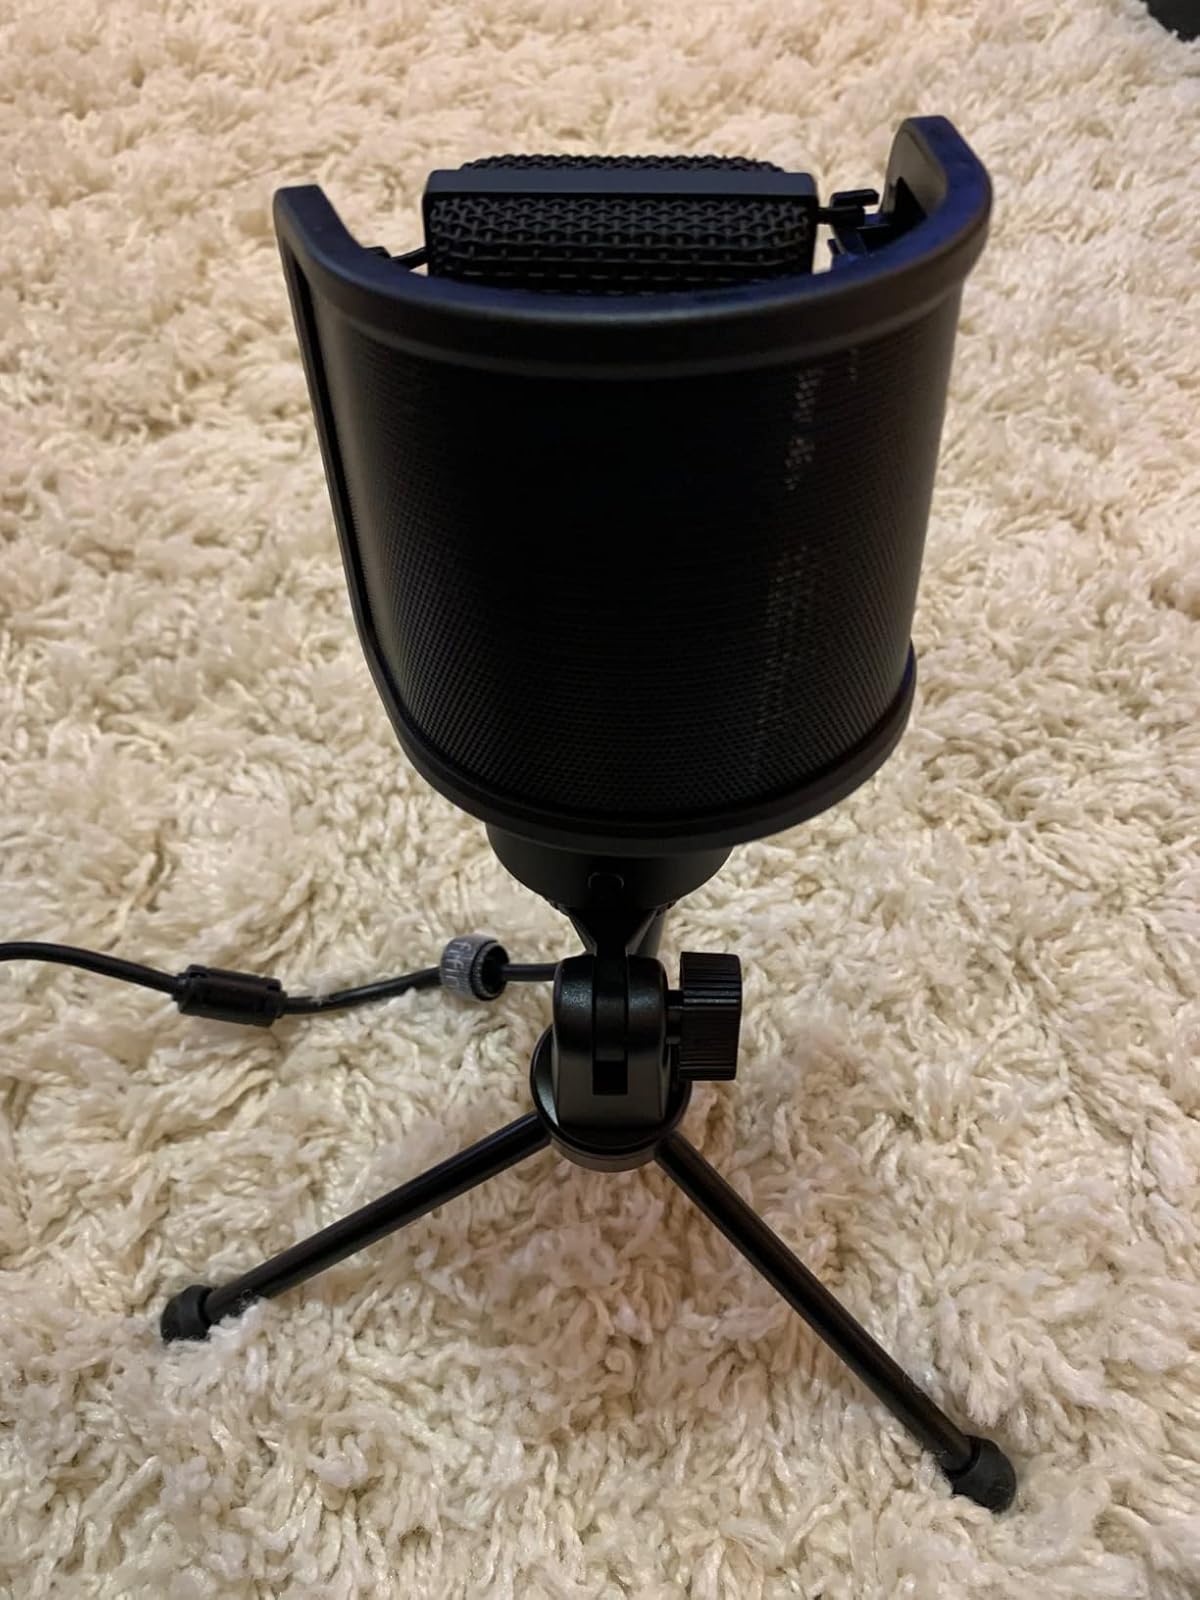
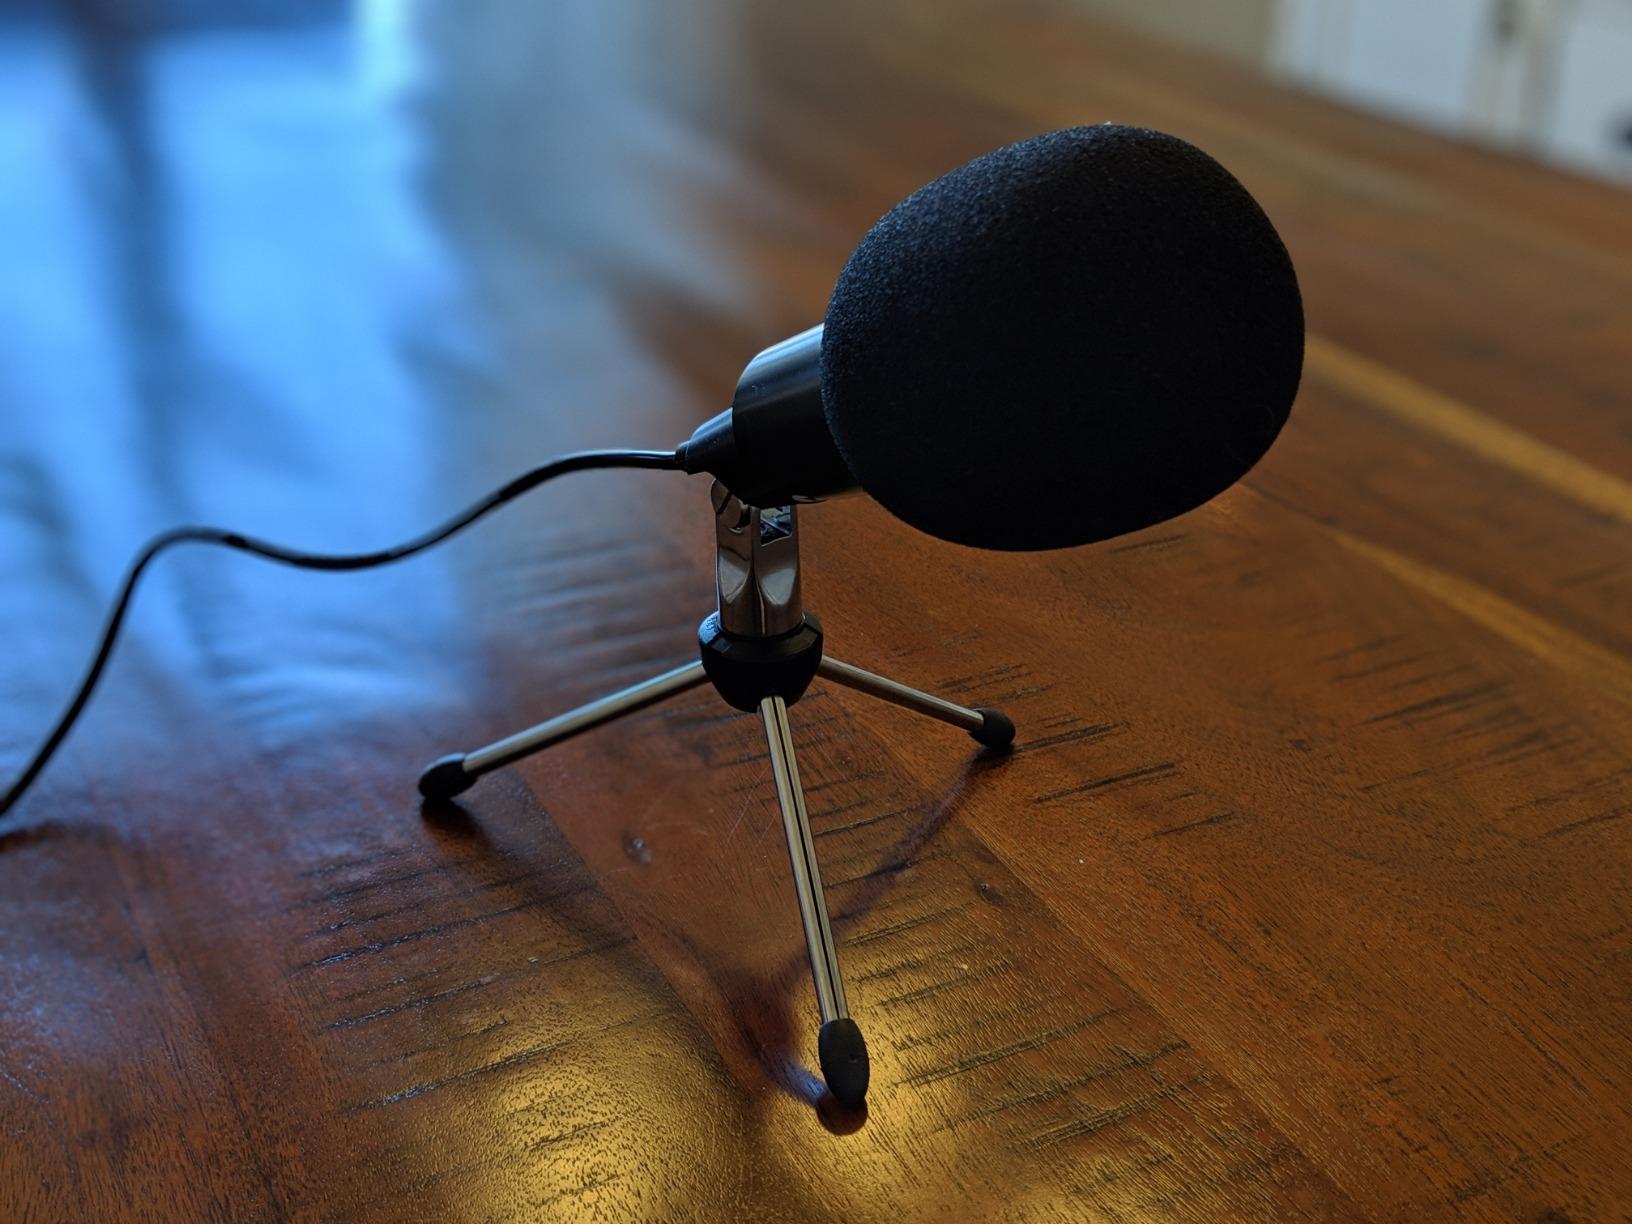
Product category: microphone
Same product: no